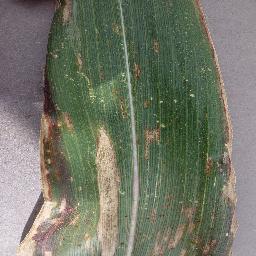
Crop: corn
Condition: (maize)_northern_blight